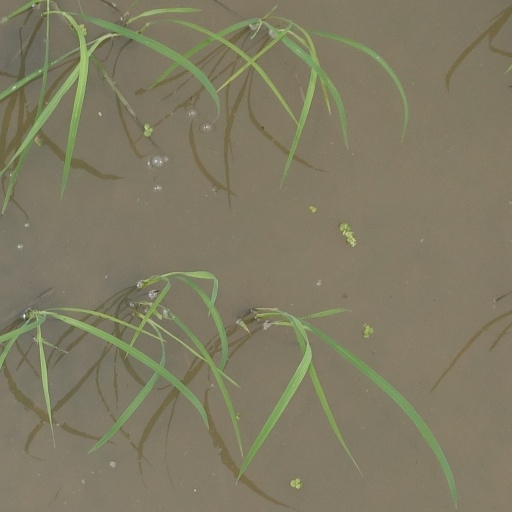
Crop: rice